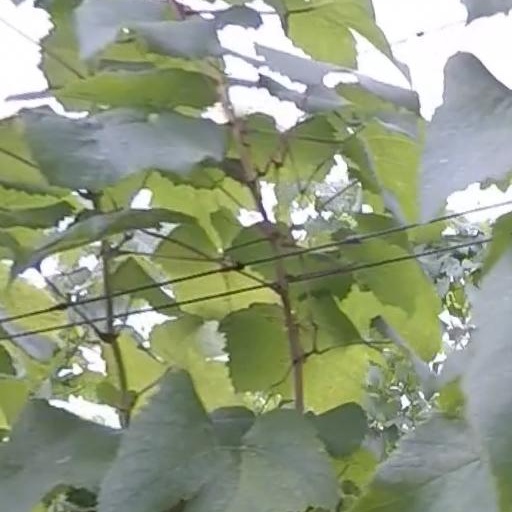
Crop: grape